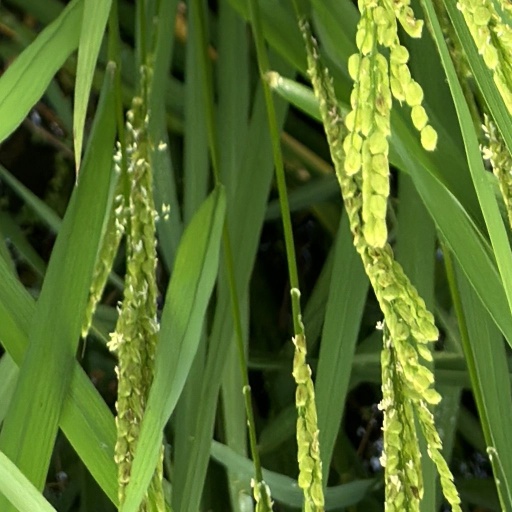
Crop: rice